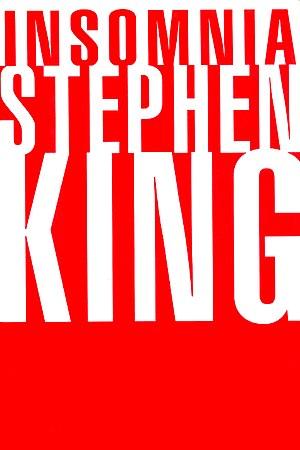
Insomnie est un roman de Stephen King publié en 1994 aux États-Unis. Il est paru en France l'année suivante aux éditions Albin Michel.